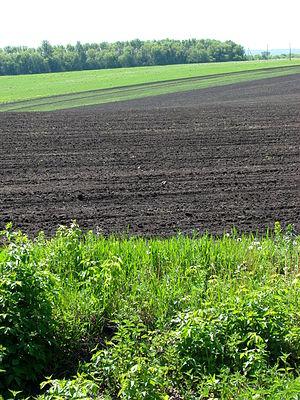
Le territoire de la Russie occupe le nord de l'Asie et l'est de Europe. Cet état-continent constitue le pays le plus vaste du monde : il s'allonge d'ouest en est sur 9 000 km et du nord au sud sur 3 000 km tandis que sa superficie totale est de 17 075 400 km². Sa position est centrée sur les latitudes élevées : 91% des terres sont situées au nord du 50° parallèle et un tiers du territoire se trouve au nord du cercle polaire.
Le tchernoziom est un type de sol riche en humus. On rencontre également dans certains textes le terme tchernozem. Chernozem est une transcription anglaise du mot russe, et les chernozems sont un groupe de référence dans la Base de référence mondiale pour les ressources en sols. Les chernosols sont un groupe de référence dans le référentiel pédologique français. C'est un sol surtout caractéristique de certaines parties du biome des prairies et steppes et des steppes boisées sous climat tempéré continental.
L'exode rural en Fédération de Russie est un phénomène qui a existé à différentes époques de l'histoire de la Russie. Ainsi la collectivisation organisée sous Staline dans les années 1929-1940 a provoqué un exode massif de millions de paysans qui se faisaient embaucher sur les chantiers du Nord ou de Sibérie. Les villages se vidaient au point de disparaître. N'y demeuraient que le vieux et les familles qui ne savaient où fuir.